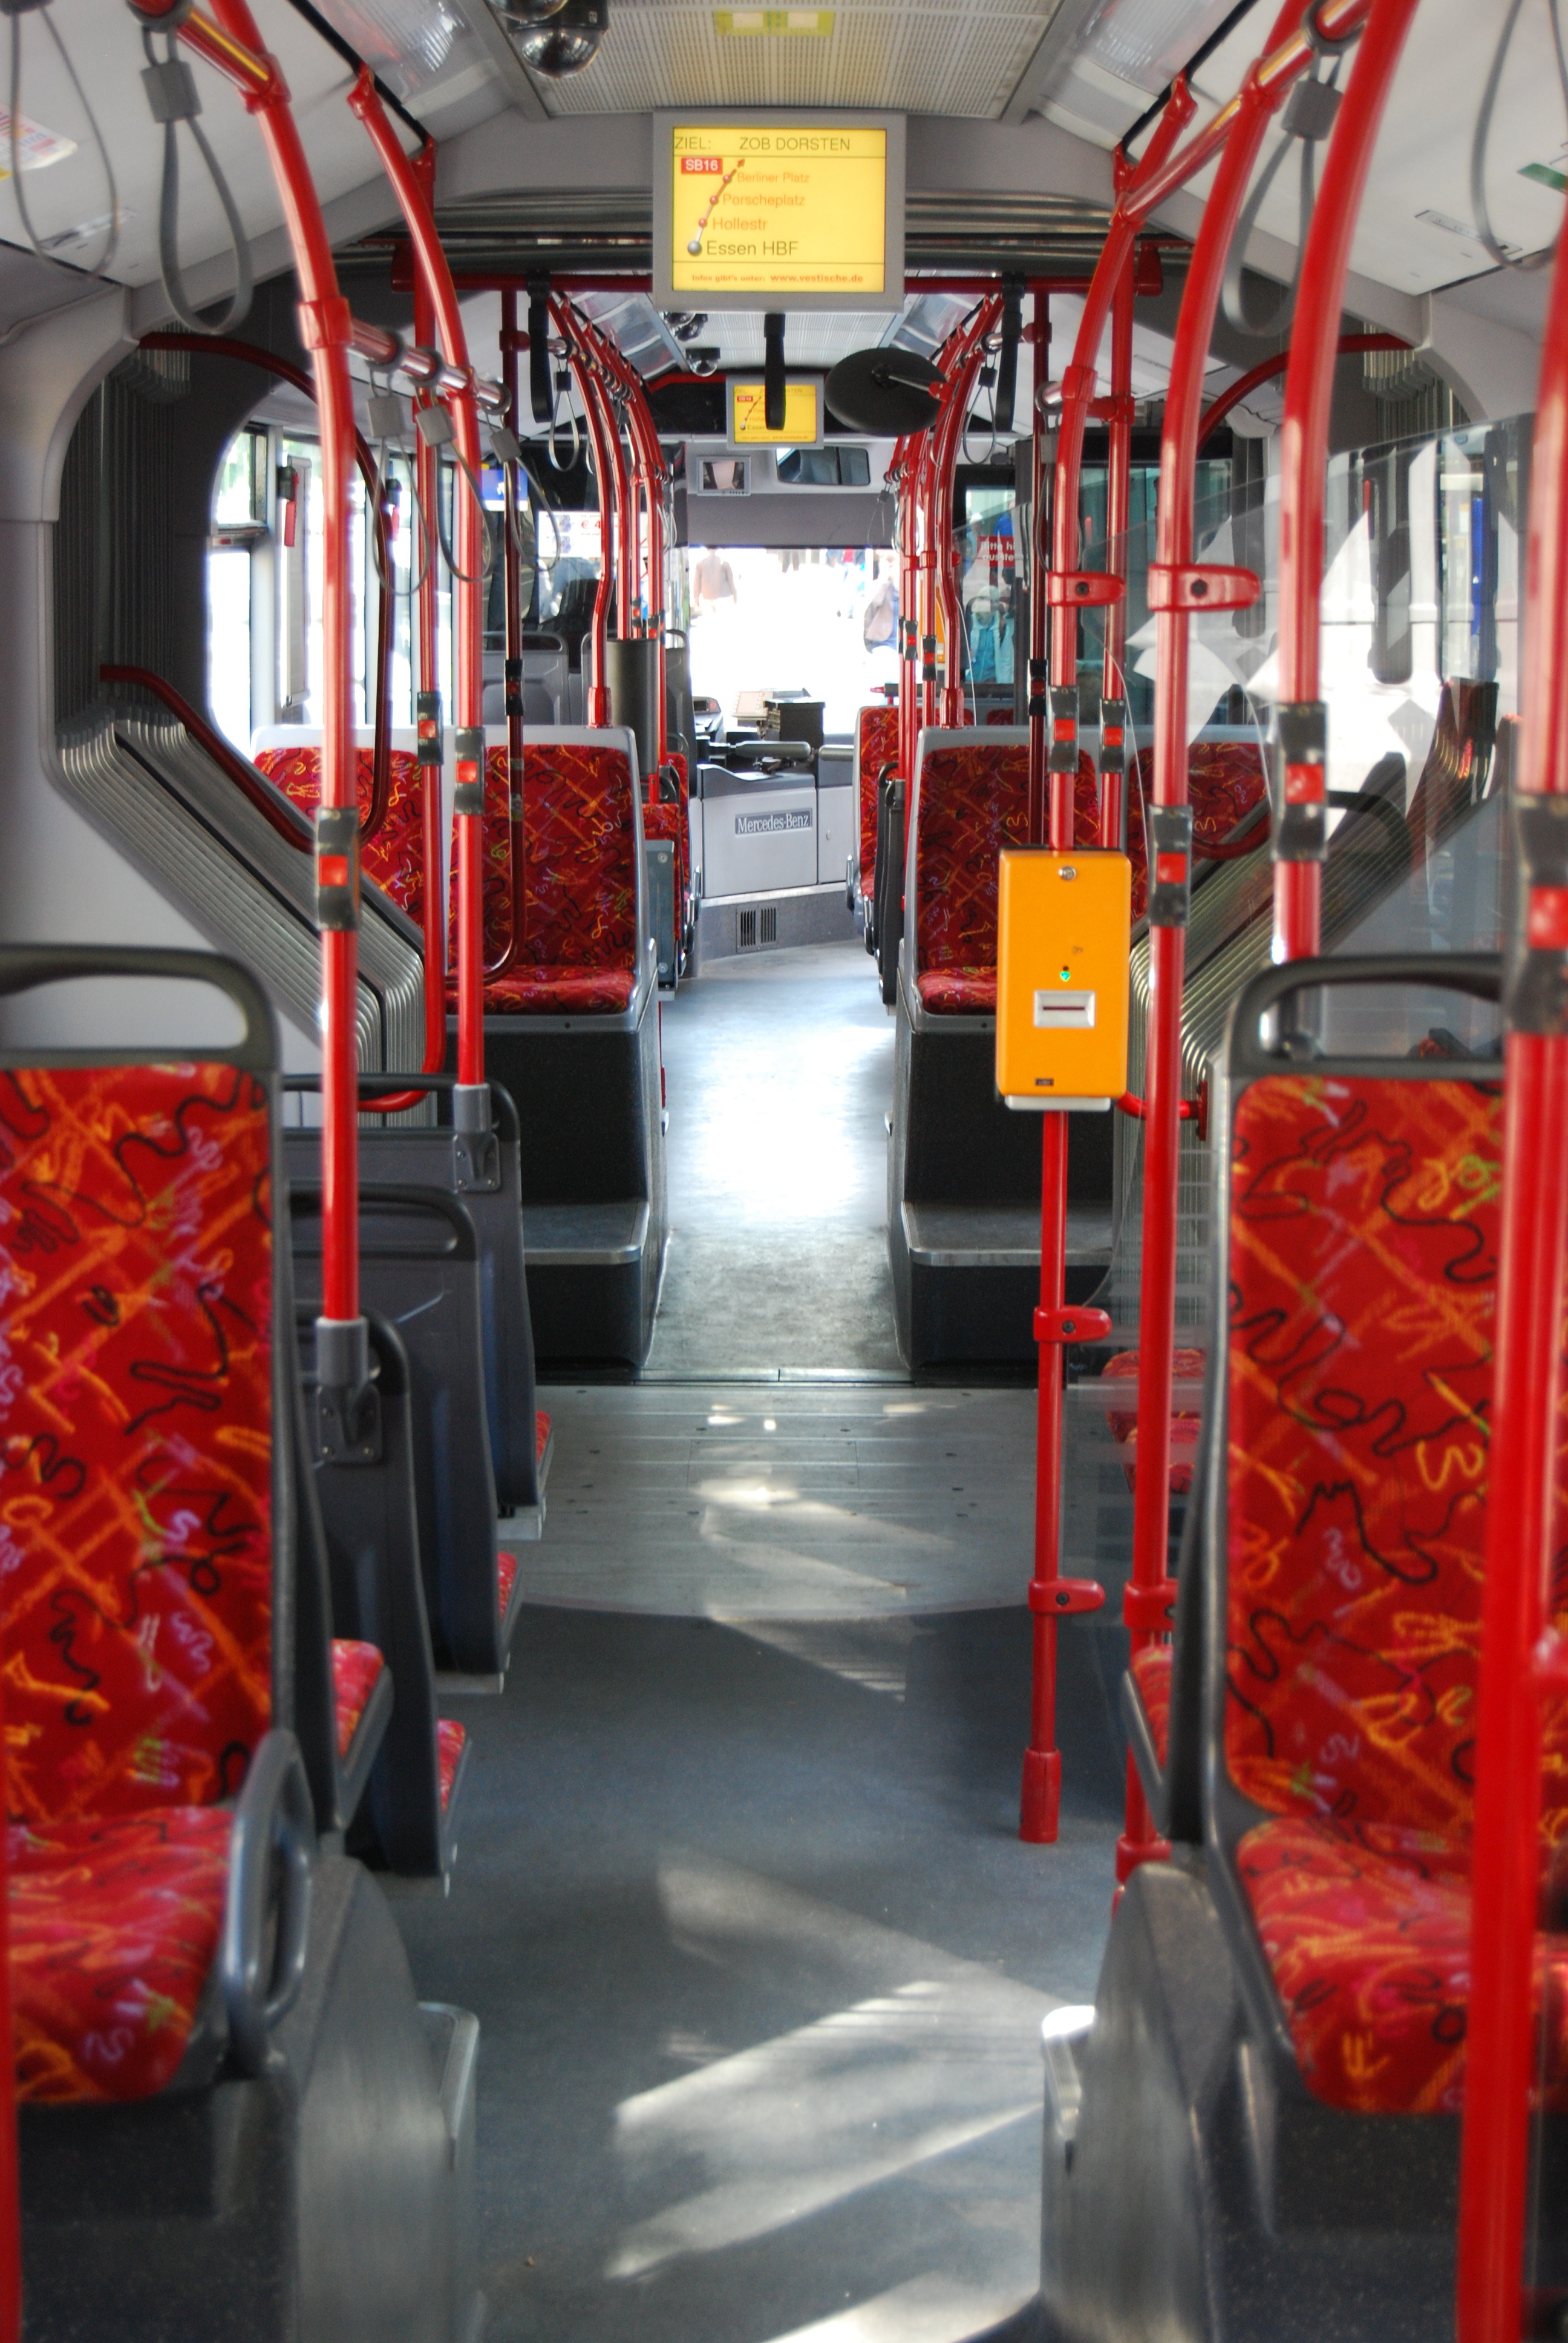
transport, vehicle, eat, public transport, bus, commercial vehicle, backseat evag bus, essener verkehrs ag